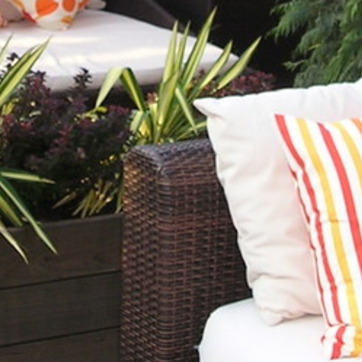
Material: other